Huiquan Square station

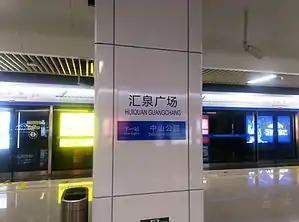

Huiquan Square is a station on Line 3 of the Qingdao Metro. It opened on December 18th, 2016.